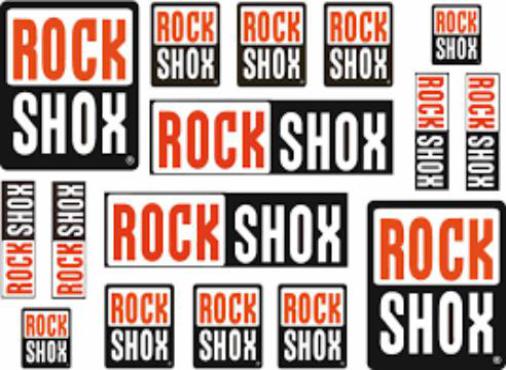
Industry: Transportation